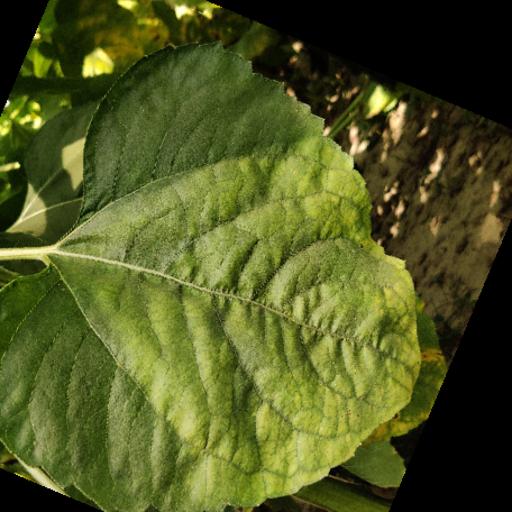
Label: Downy_mildew